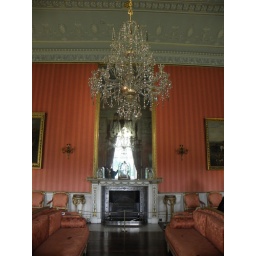
Shugborough Estate - mirror & chandelier in the red drawing room